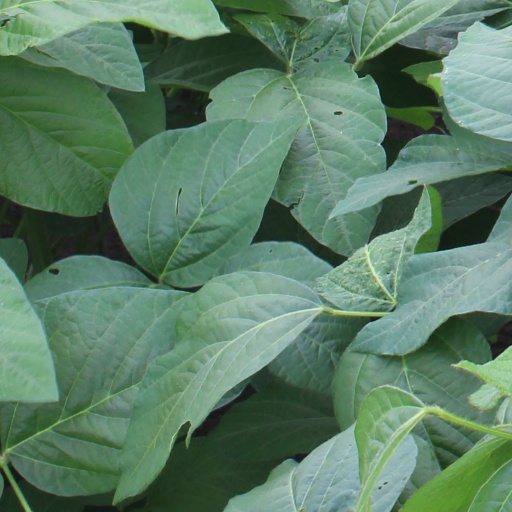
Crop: soybean